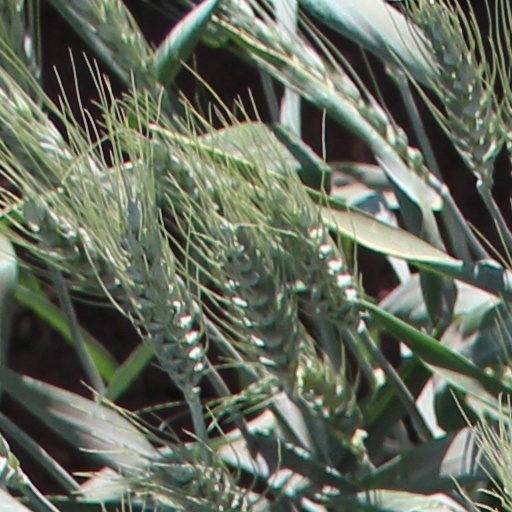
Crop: wheat